Fixed-target experiment

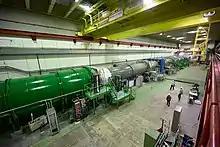
NA62 experimental area at CERN that fires high-energy protons from the Super Proton Synchrotron (SPS) into a stationary beryllium target.

Rutherford's gold foil experiment that led to the discovery that mass and positive charge of an atom was concentrated in a small nucleus was probably the first fixed-target experiment. Later half of the 20th century saw the rise of particle and nuclear physics facilities such as CERN's Super Proton Synchrotron (SPS) and Fermilab's Tevatron where number of fixed-target experiments led to new discoveries. 43 fixed-target experiments were conducted at the Tevatron during its run period from 1983 to 2000. While proton and other beams from SPS are still used by fixed target experiments such as NA61/SHINE and COMPASS collaboration. A fixed-target facility at the LHC, called AFTER@LHC, is also being planned.